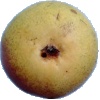
Label: Pear 2